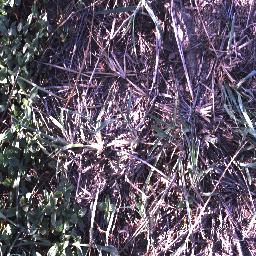
Label: negative